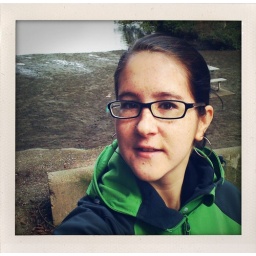
Walking the dogs around the lake through the forest this morning :)